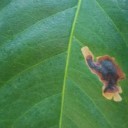
Label: Miner